Scottish Reformation

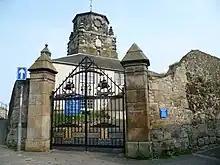
Burntisland Parish Kirk, its original wooden steeple now replaced by one of stone

The "First Book of Discipline" envisaged the establishment of reformed ministers in each of approximately 1,080 parishes. By the end of 1561, 240 of these places had been filled. By 1567 there were about 850 clergy and by 1574 there were just over 1,000. These were mainly concentrated in the south and east. In the Highlands there were shortages and very few spoke the Gaelic of the local population. The universities were unable supply sufficient trained ministers over a generation and many (over three-quarters in 1574) held the junior post of readers, rather than qualified ministers. The bulk of these were former Catholic clergy. The untidy system of thirteen medieval dioceses was to be replaced by ten more rational districts, each to be overseen by a superintendent. This plan was complicated by the conversion of three bishops to Protestantism, who were allowed to remain in their posts. Few superintendents were appointed and temporary commissioners were nominated to fill the gaps. In 1576, when the General Assembly considered the structure of the Kirk, it recognised five offices: archbishops, bishops, superintendents, commissioners, and visitors.